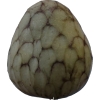
Label: cherimoya